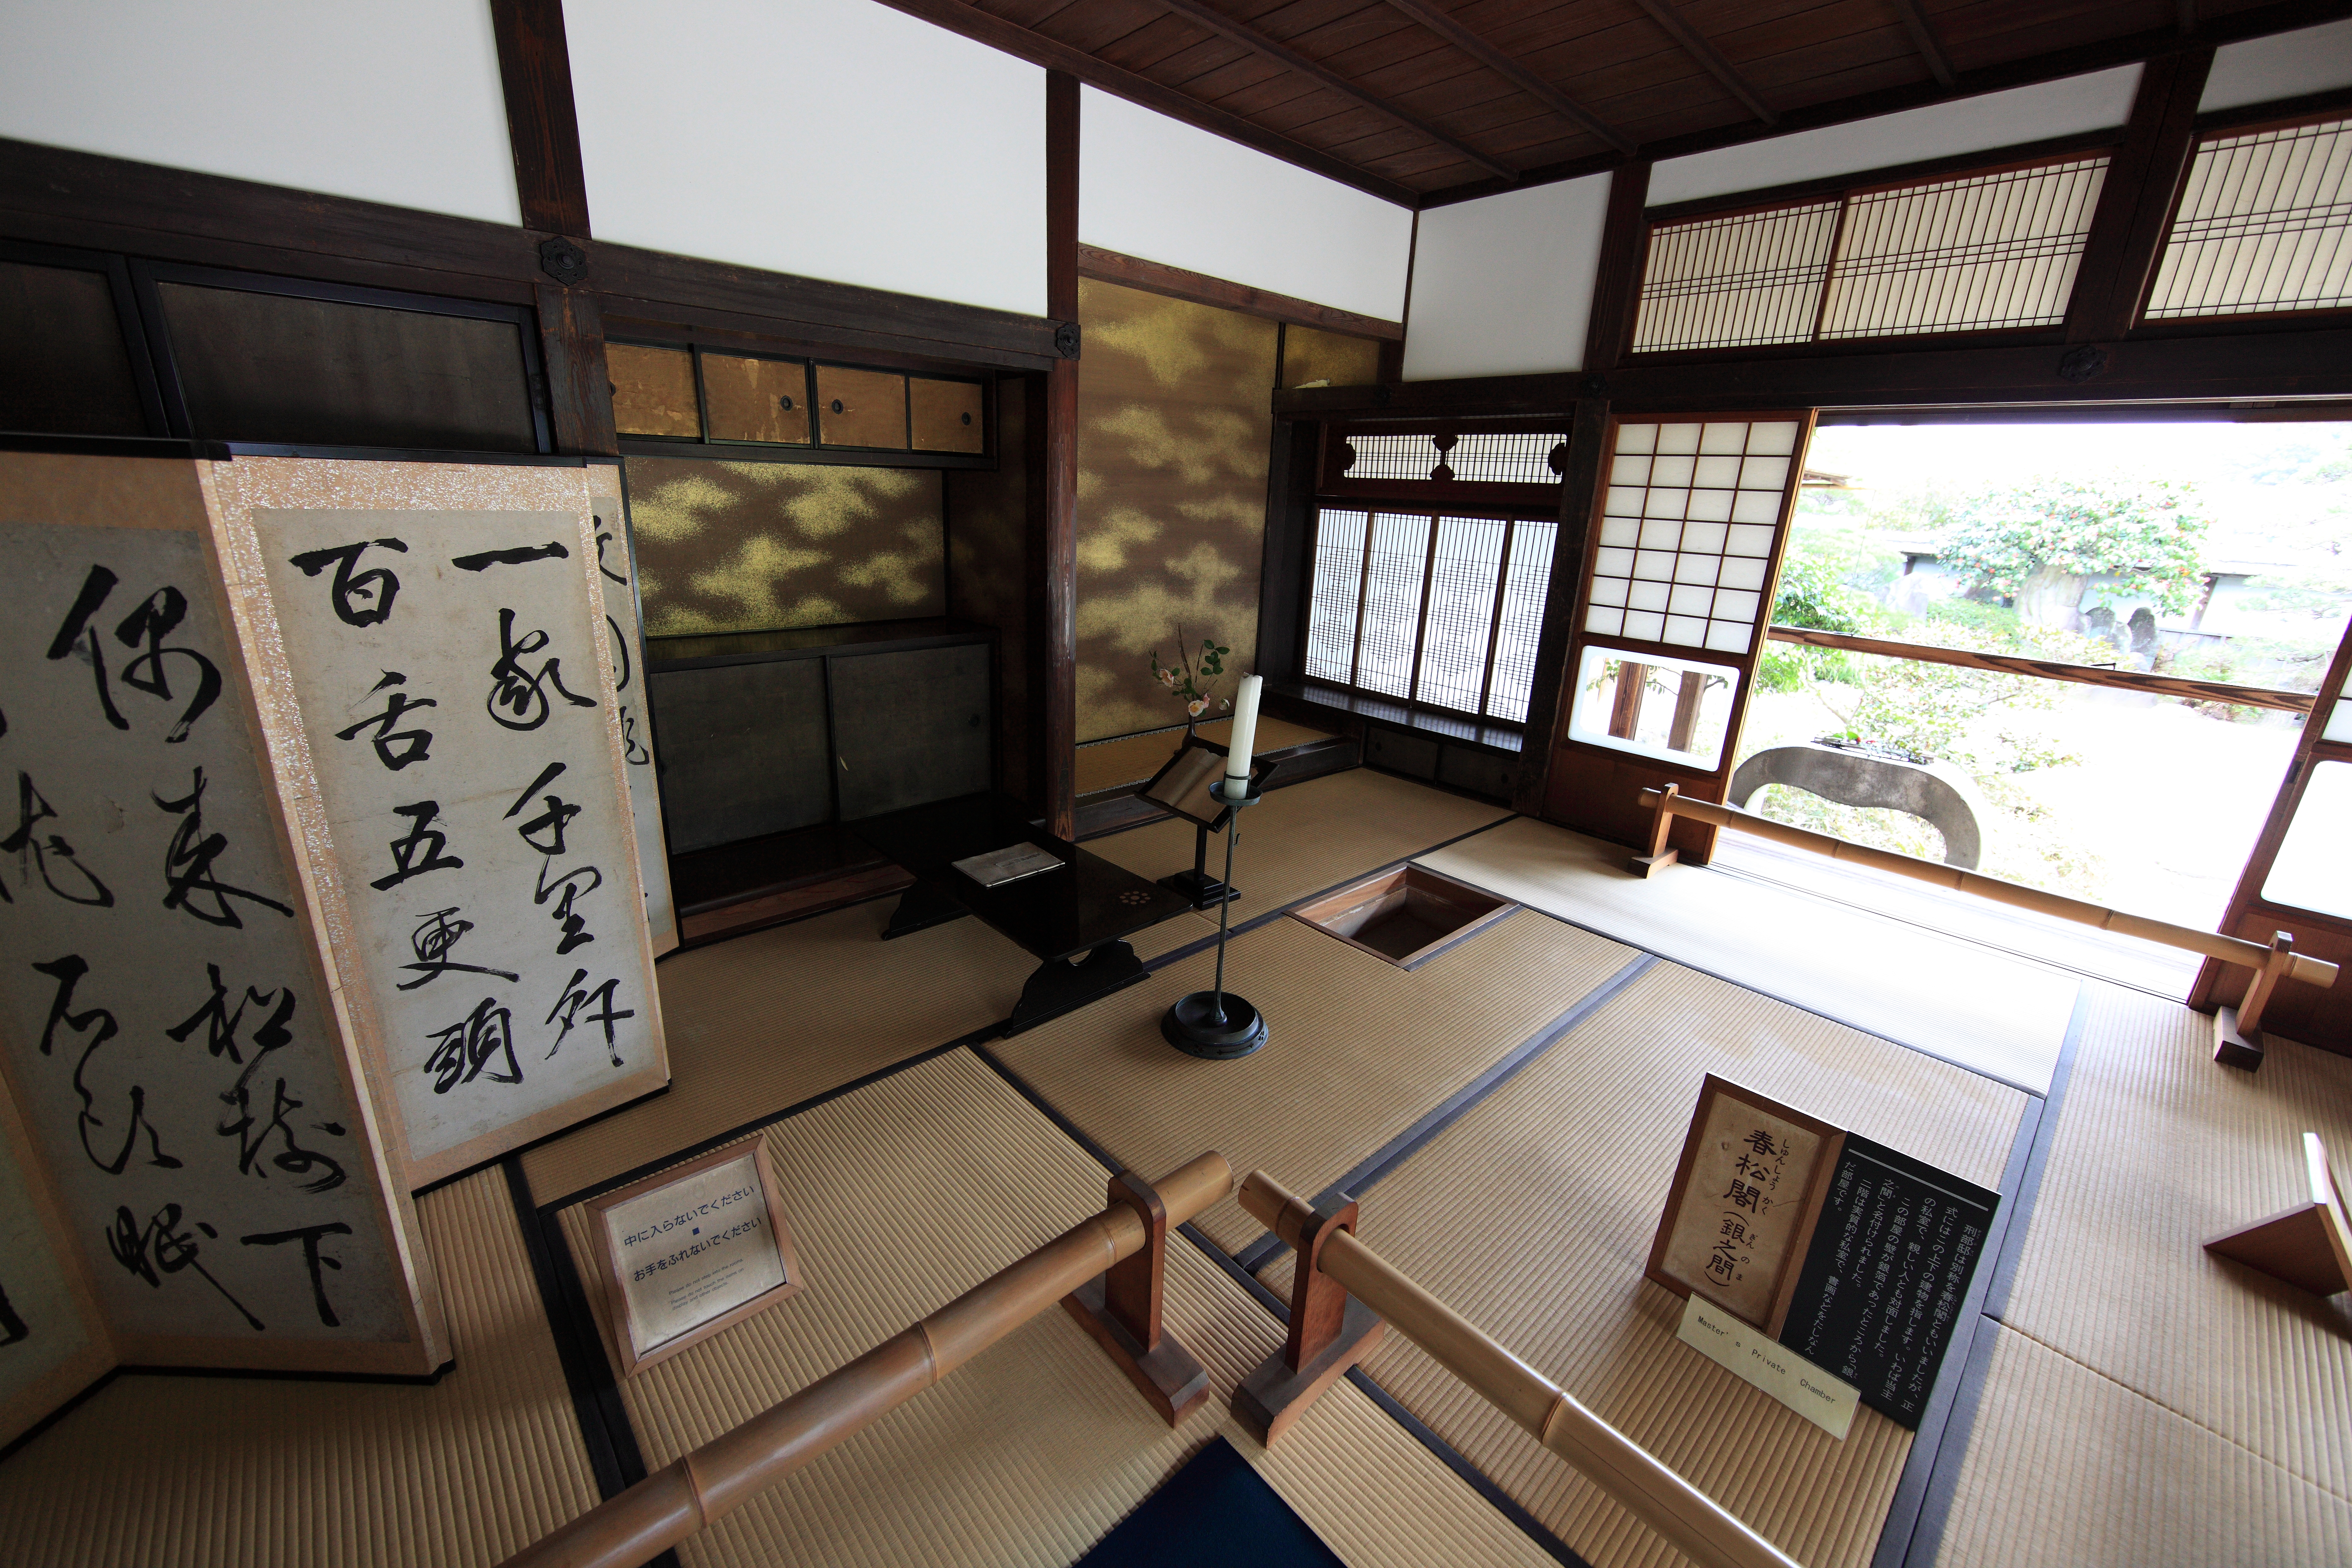
architecture, house, old, home, high, cottage, ancient, residence, property, living room, room, interior design, cool image, design, japanese, 5d, style, hires, estate, markii, traditional, hi, res, resolution, tatami, condominium